Yuksom

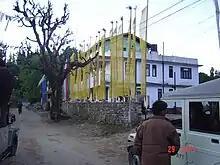
Hotel Demazong, Yuksom

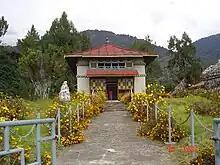
Dubdi Monastery

The village has well established primary and secondary schools. There are three primary schools, one junior school and a senior secondary school. Basic amenities of primary health, potable drinking water, gas and electric supply, post and telegraph office are all well established.